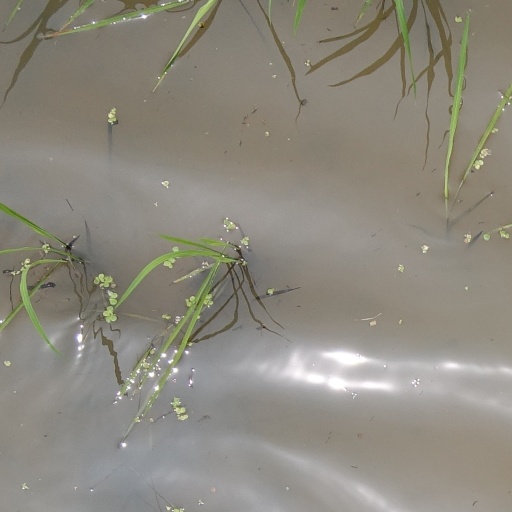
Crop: rice